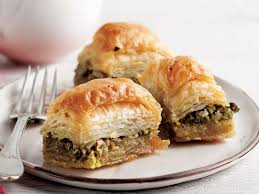
Yemek: baklava